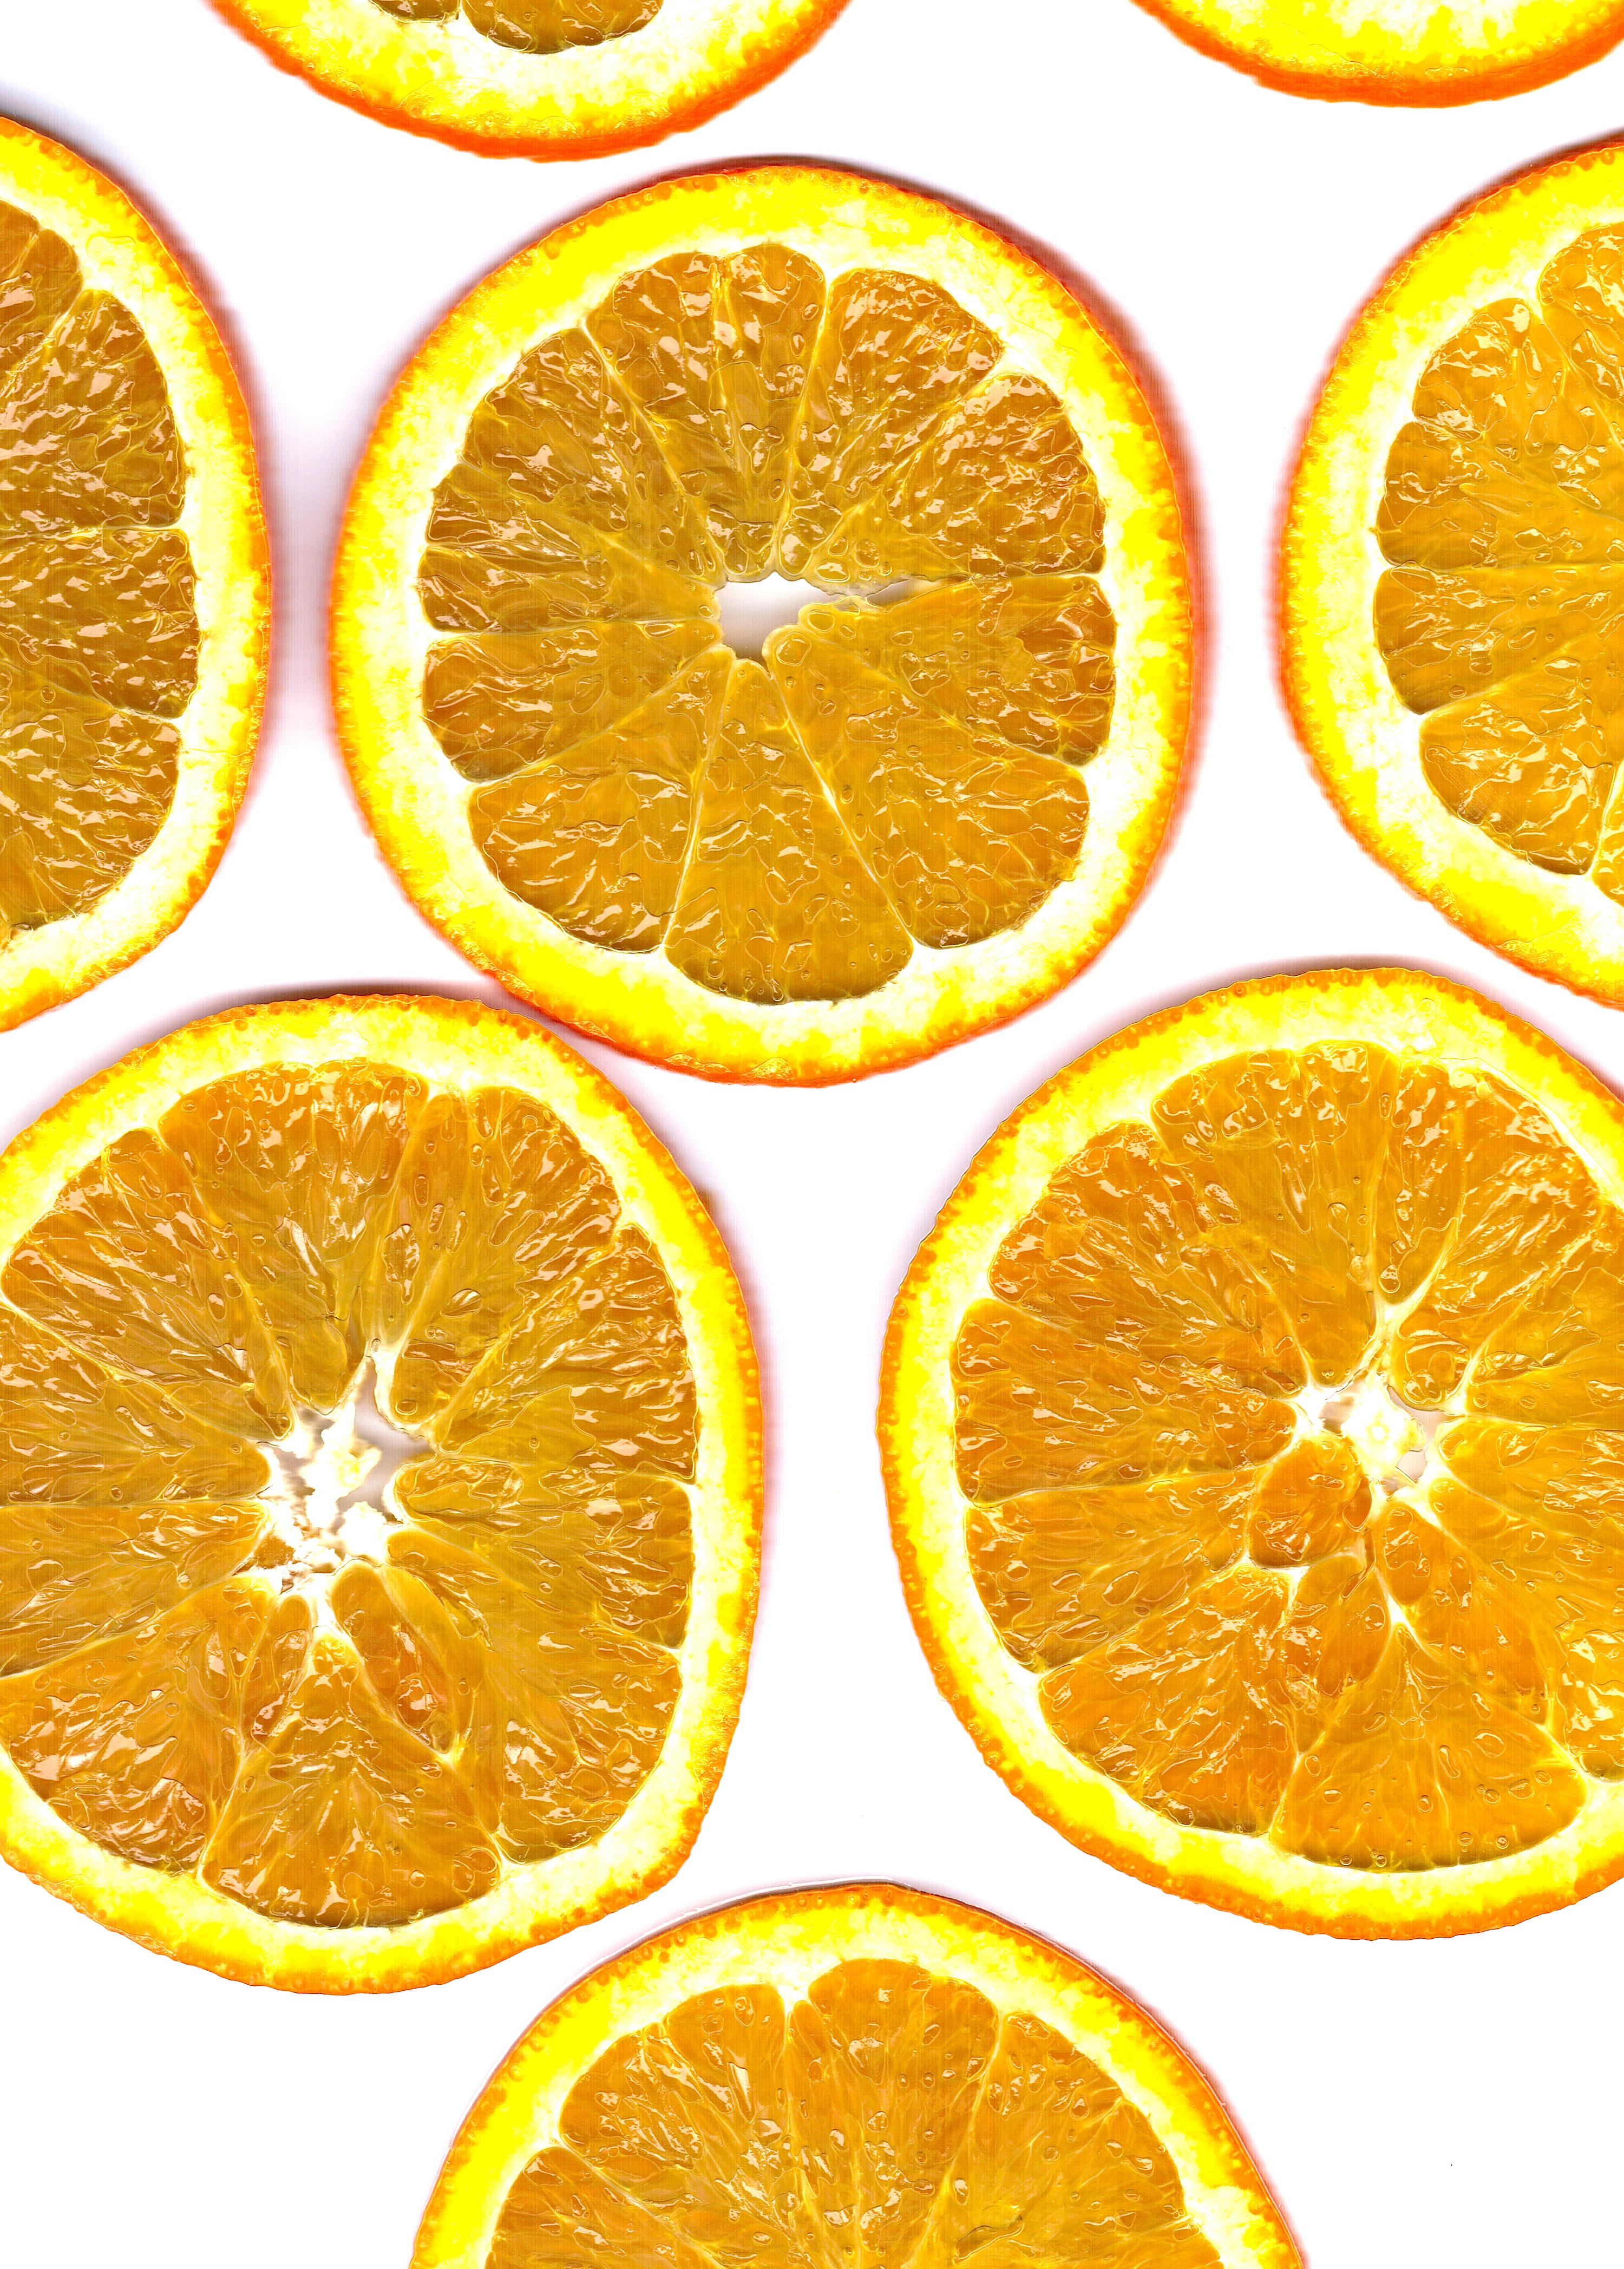
plant, fruit, orange, food, produce, color, kitchen, tangerine, calabaza, clementine, citrus, discs, fruity, bitter orange, mandarin orange, tangelo